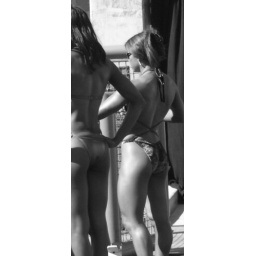
Boby building show in Venice beach California